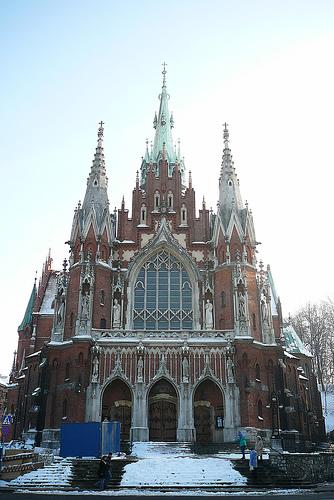
Weather: snow or frosty